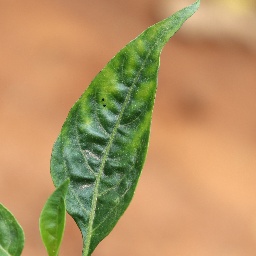
Label: mites_and_trips